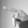
ASL letter: P